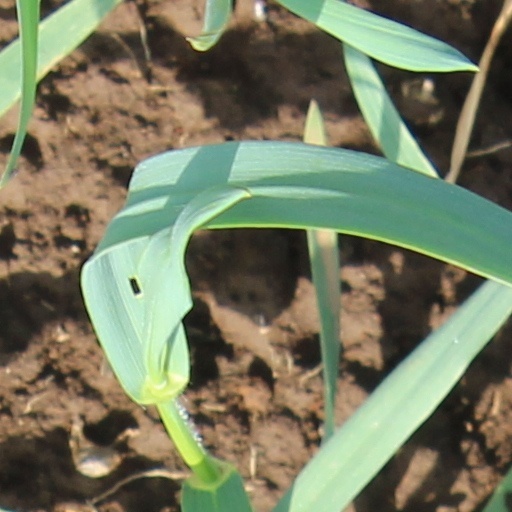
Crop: wheat